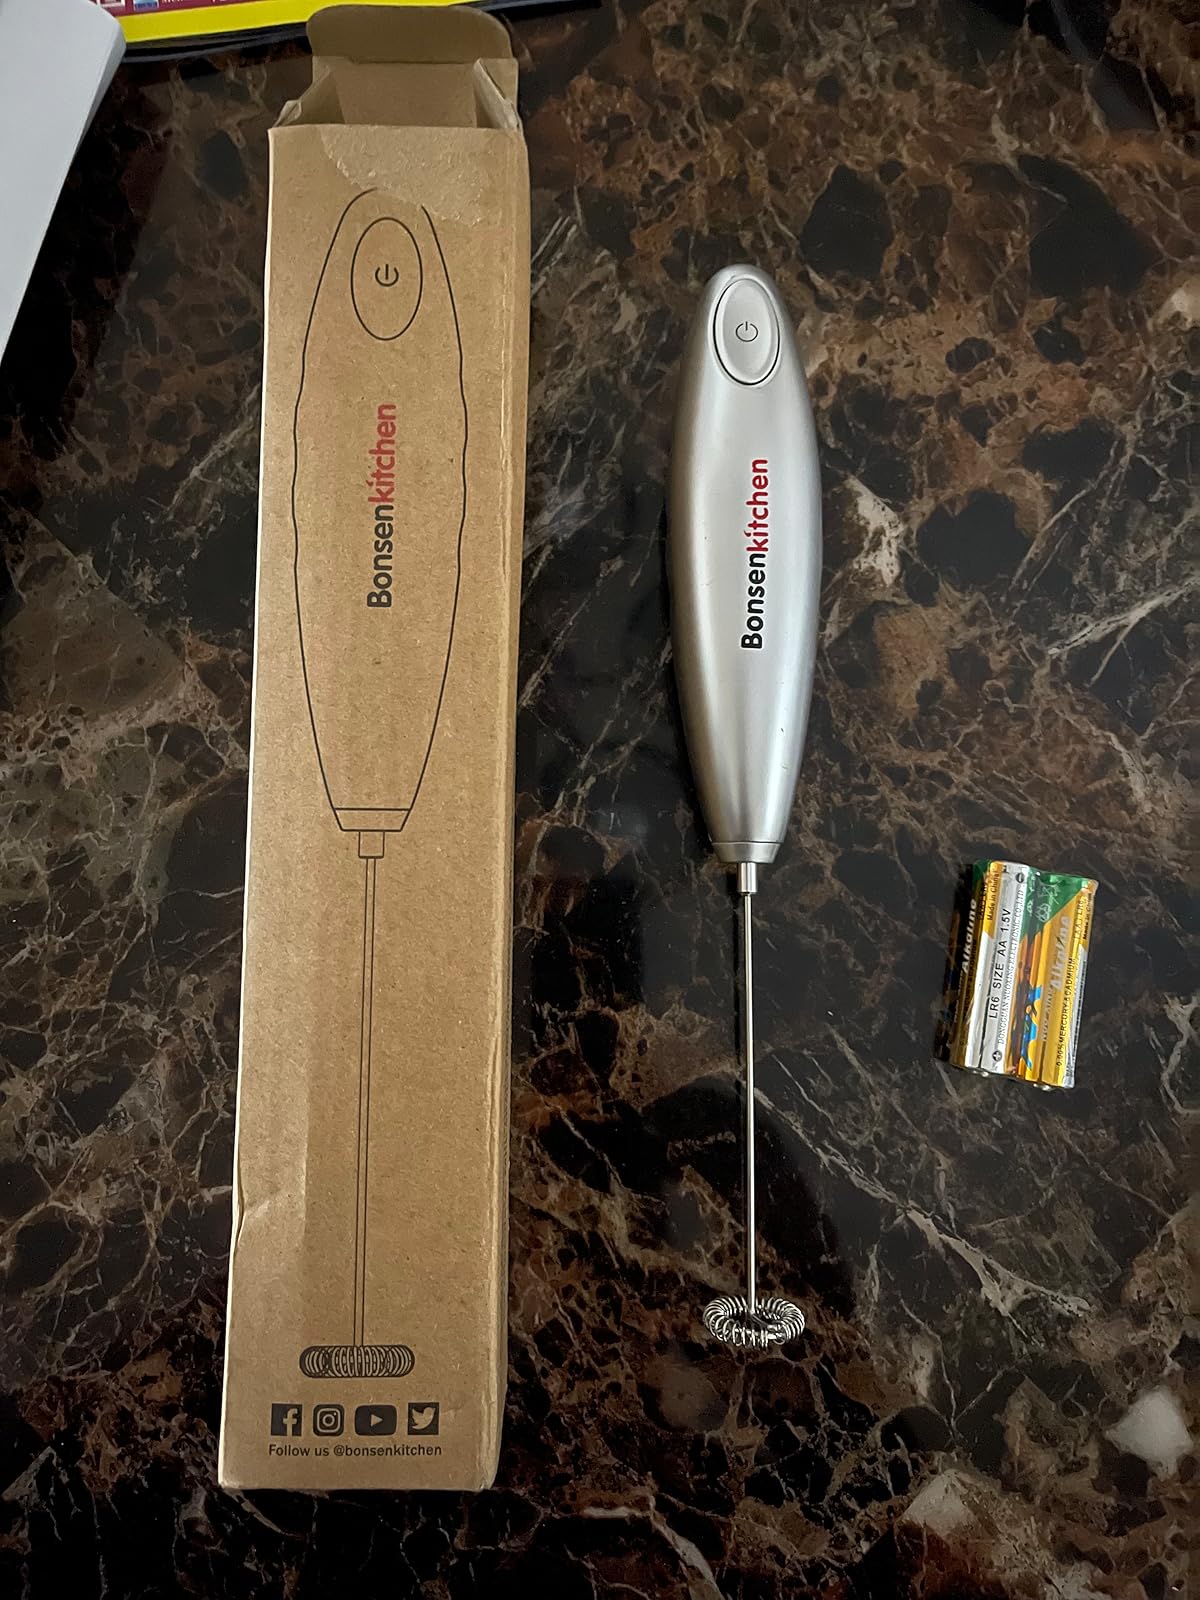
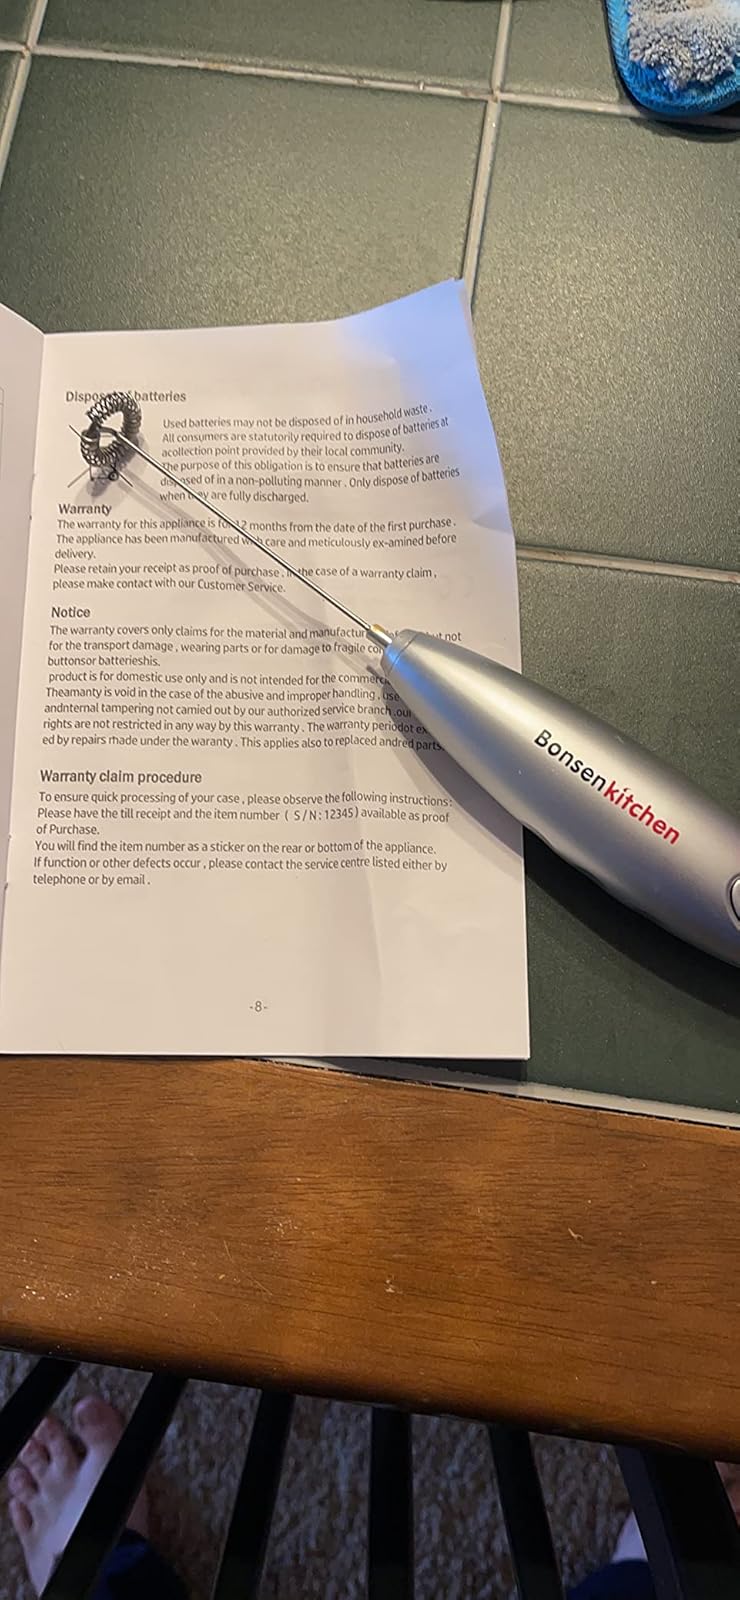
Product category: items_mixer
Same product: yes